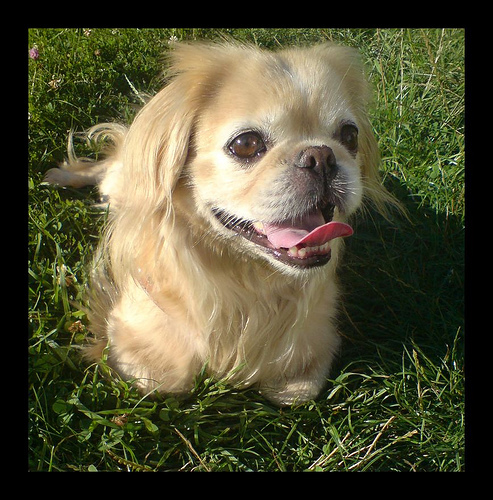
Animal: dog
Breed: japanese chin